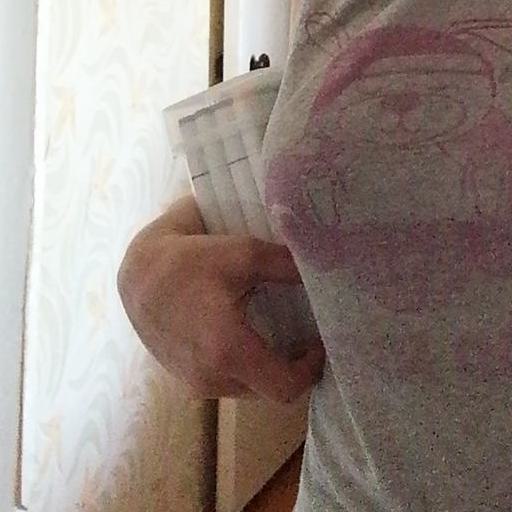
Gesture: no_gesture